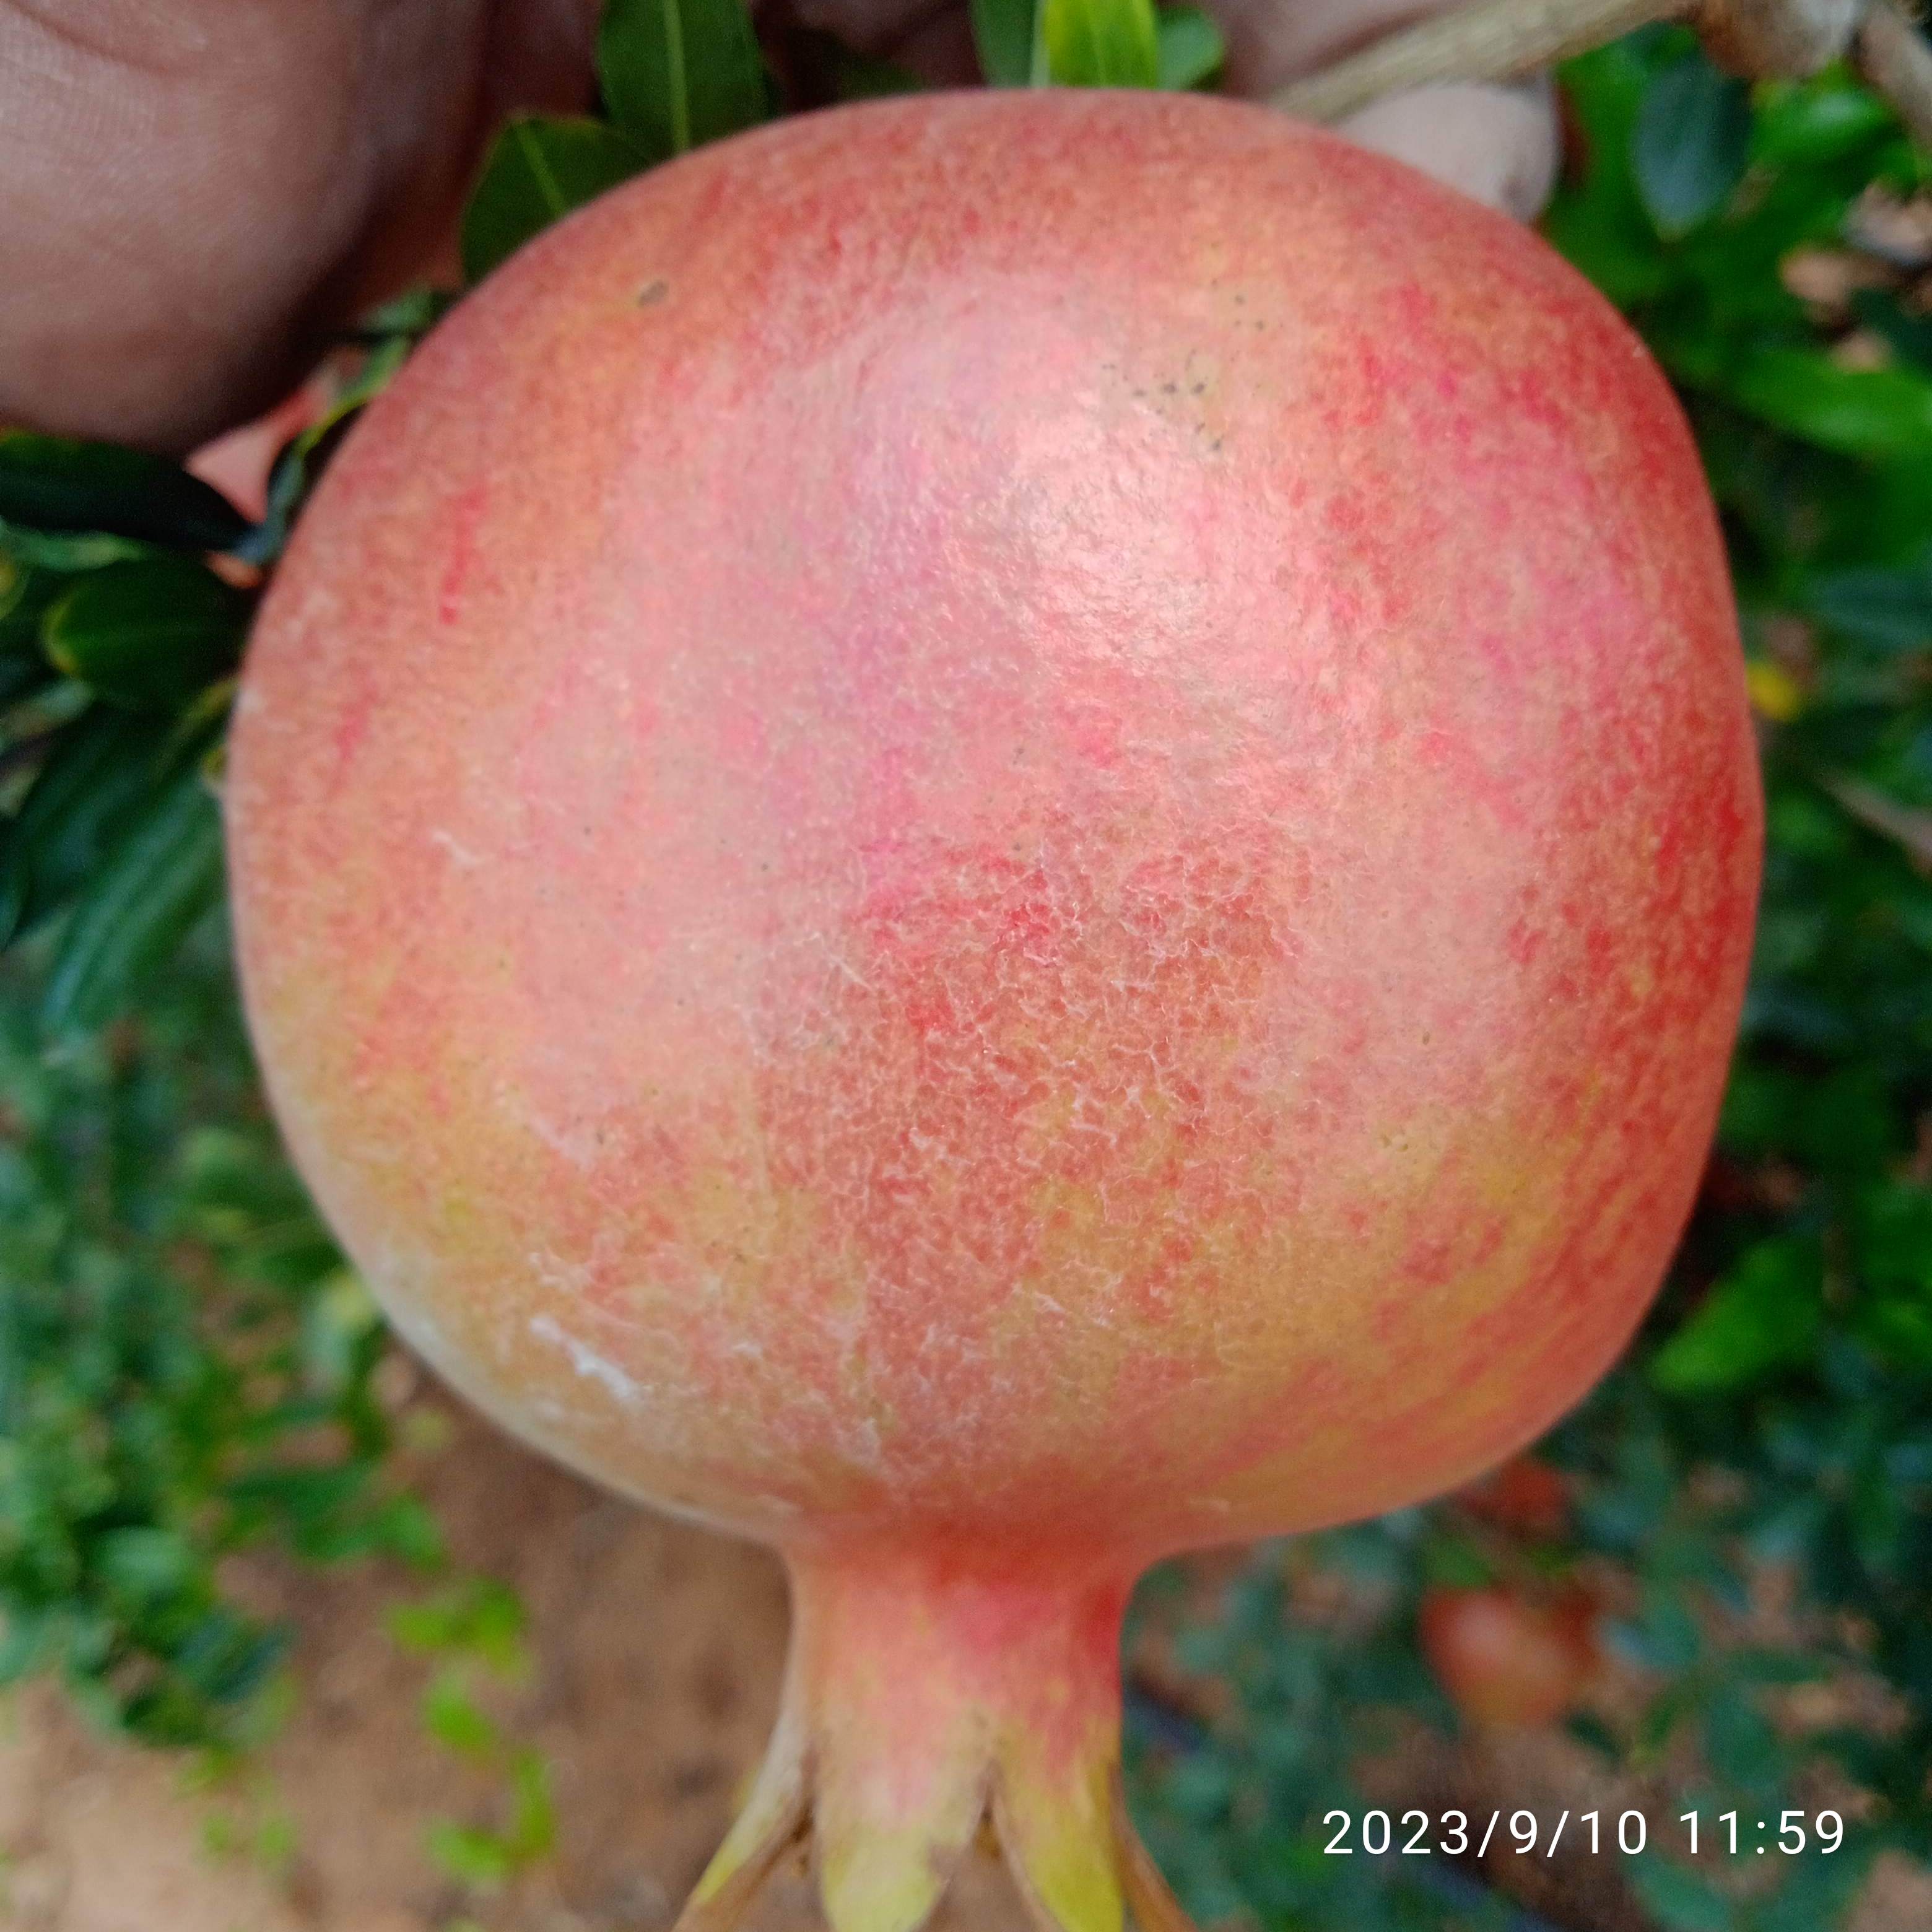
Label: Healthy